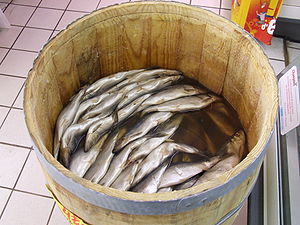
Sild
Sild i supermarked i Alsace, Frankrig.
Sild eller atlantisk sild er en fisk i sildefamilien. Det er en overfladefisk, der lever i store stimer, hvor der kan være op til en million individer. Silden findes på begge sider af det nordlige Atlanterhav. Ud for Nordamerika findes silden fra Cape Cod til Labradorkysten, Sydgrønland og Island. Ved Europa findes den fra Biscayen til Barentshavet og Hvidehavet. Der findes sild ved alle danske kyster, og i Østersøen når den helt ind i Bottenhavet.